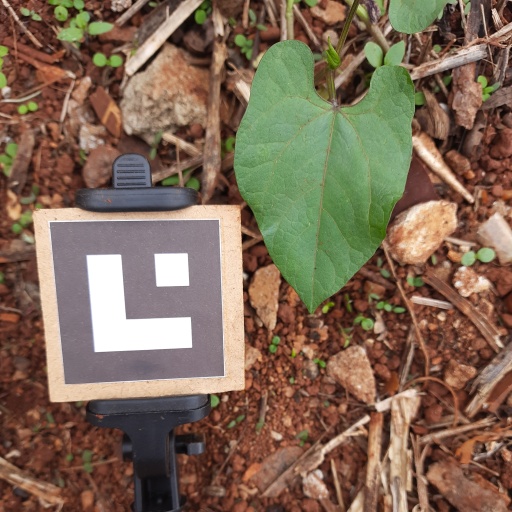
Observations: wavy surface, no eating holes, under shade